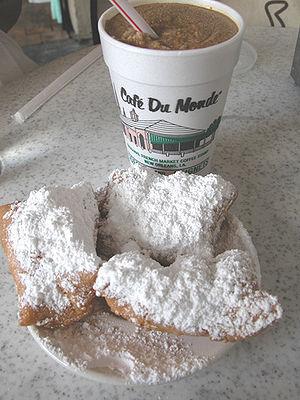
Le Café du Monde est un café situé sur la rue Decatur dans le quartier français du Vieux carré à La Nouvelle-Orléans en Louisiane. Il est surtout connu pour son café au lait et ses beignets typiquement français.